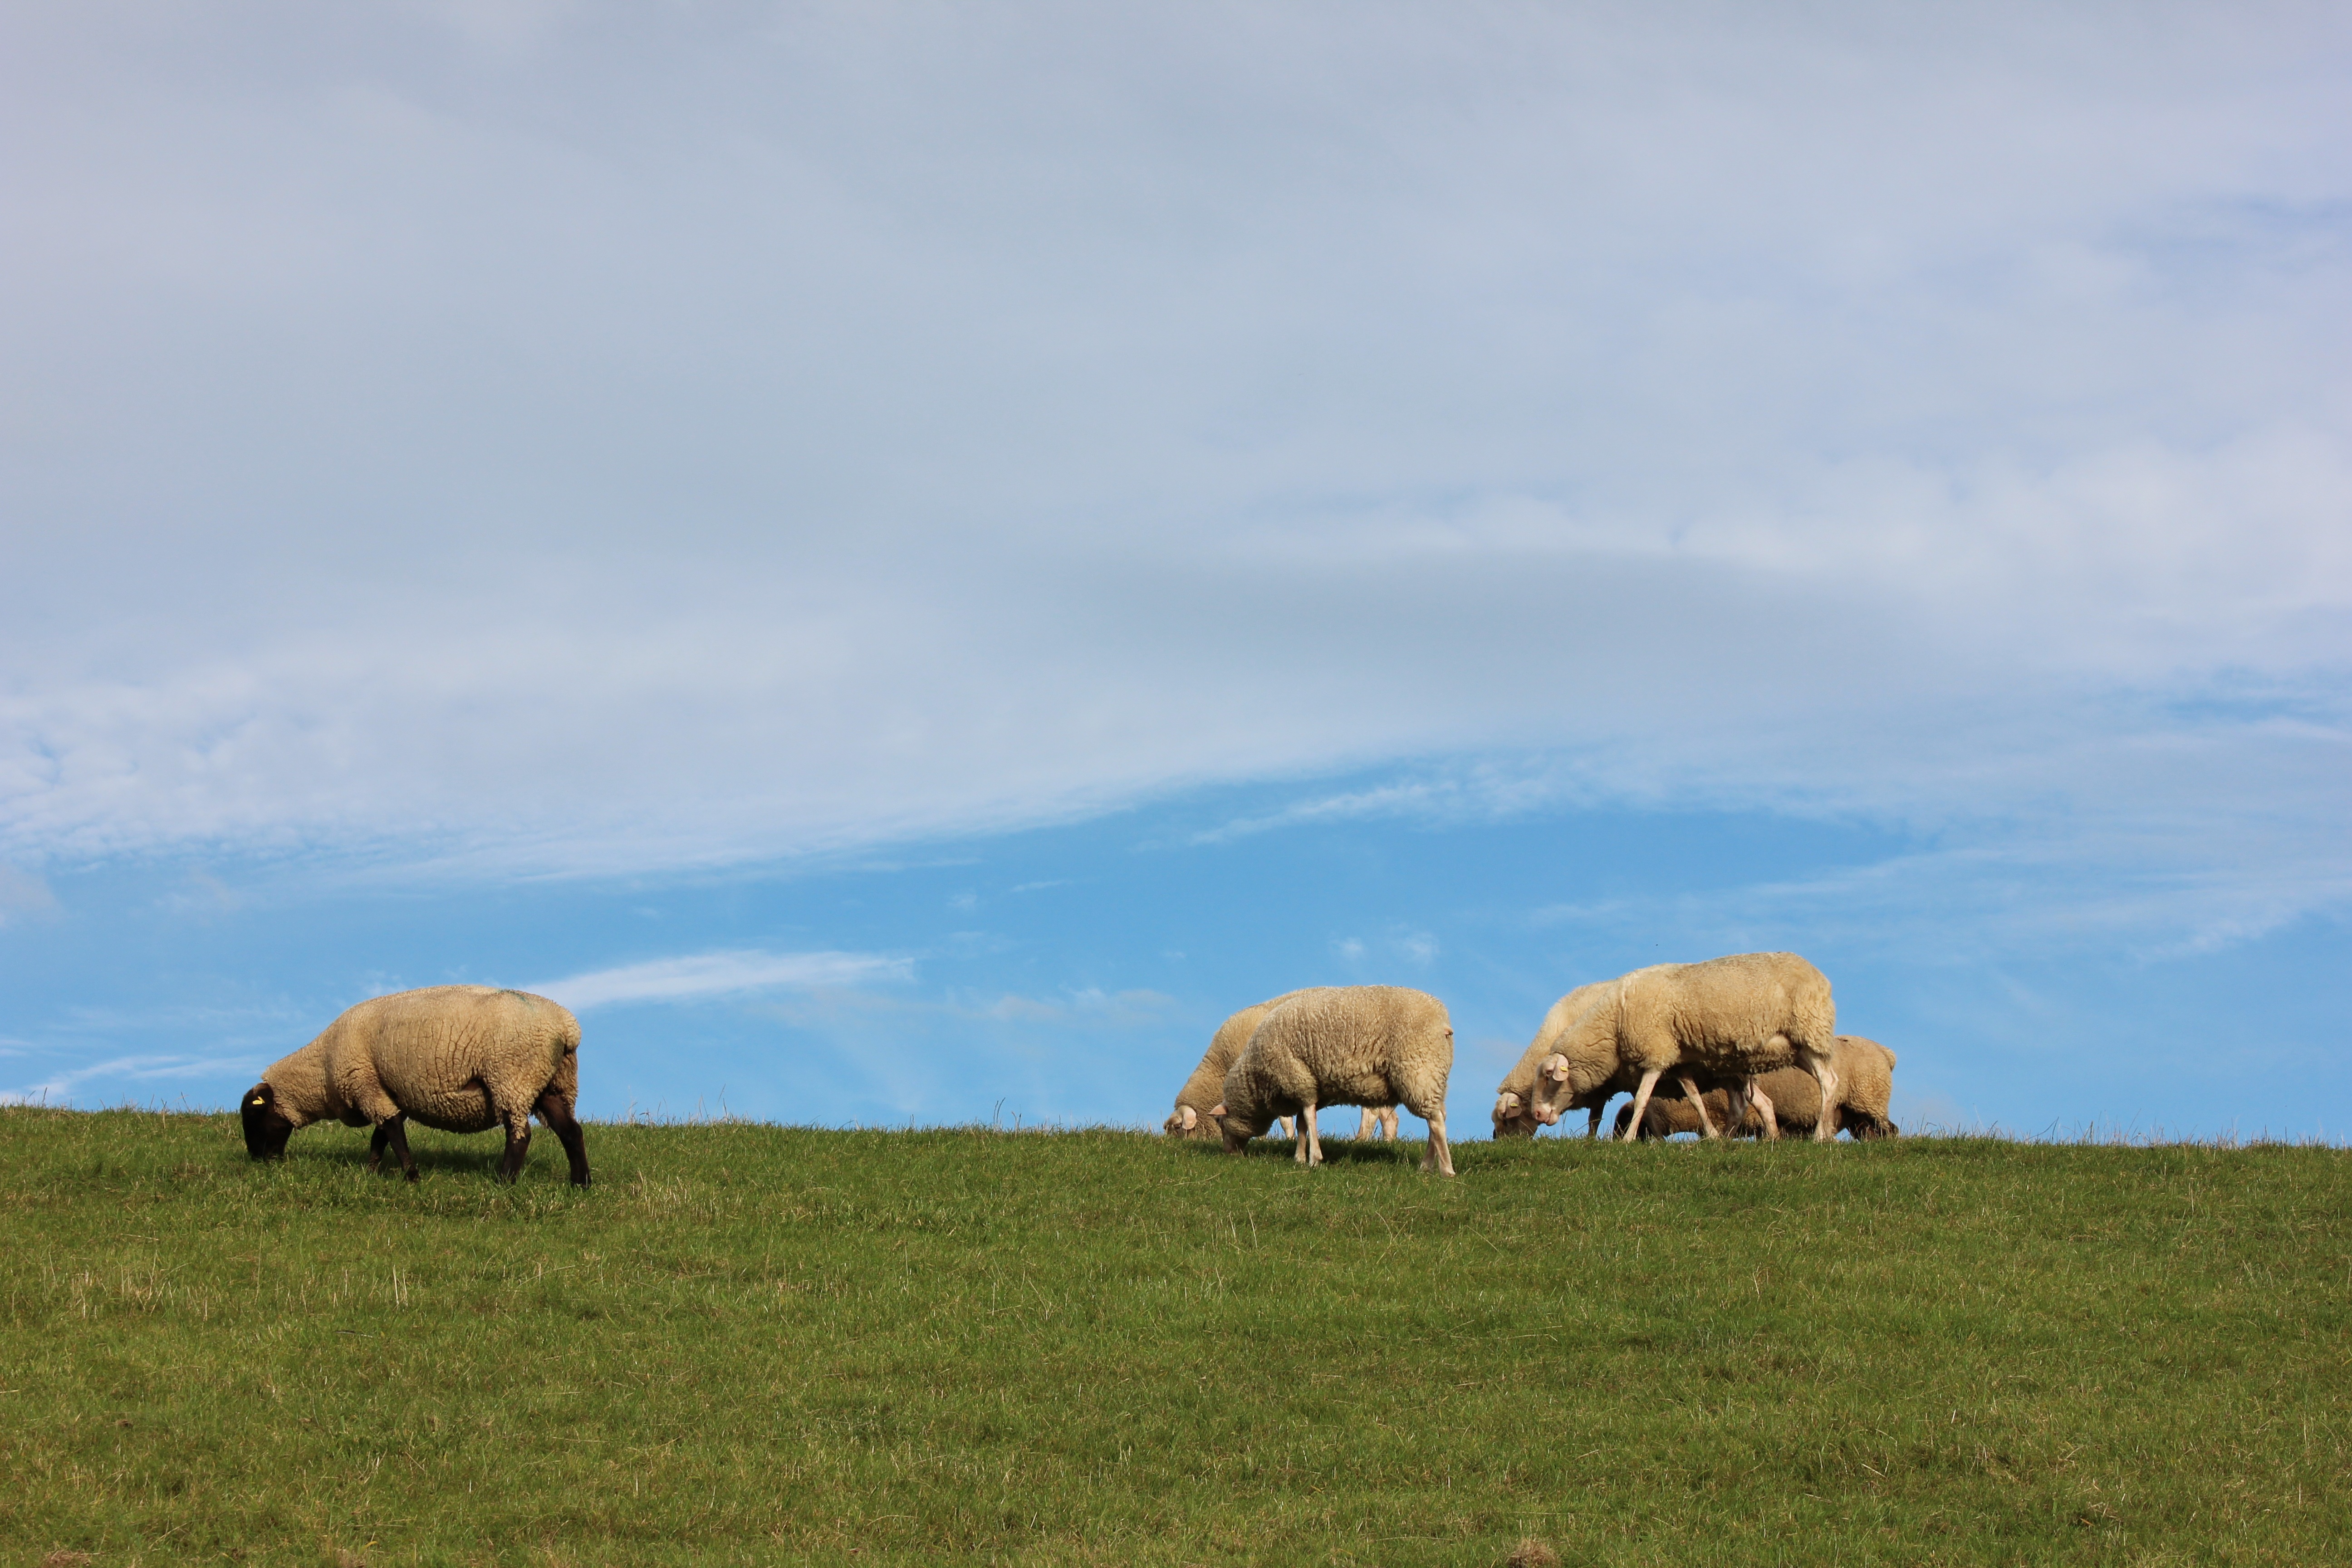
grass, field, meadow, prairie, herd, pasture, grazing, sheep, mammal, fauna, plain, grassland, plateau, sheeps, bison, habitat, north sea, ecosystem, steppe, rural area, dike, varel, natural environment, cattle like mammal